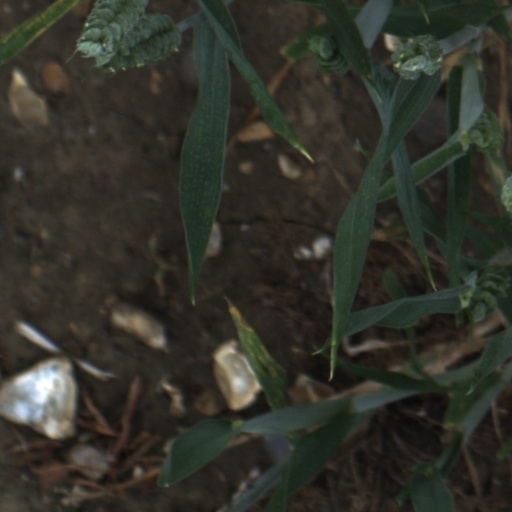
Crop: wheat